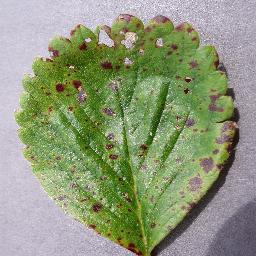
Label: Strawberry___Leaf_scorch